1924 Nixon Nitration Works disaster

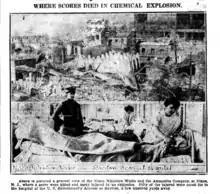
Newspaper photo of the explosion

The 1924 Nixon Nitration Works disaster was an explosion and fire that claimed many lives and destroyed several square miles of New Jersey factories. It began on March 1, 1924, about 11:15 a.m., when an explosion destroyed a building in Nixon, New Jersey (an area within present-day Edison, New Jersey) used for processing ammonium nitrate. The explosion touched off fires in surrounding buildings in the Nixon Nitration Works that contained other highly flammable materials. The disaster killed twenty people, destroyed forty buildings, and demolished the "tiny industrial town of Nixon, New Jersey."